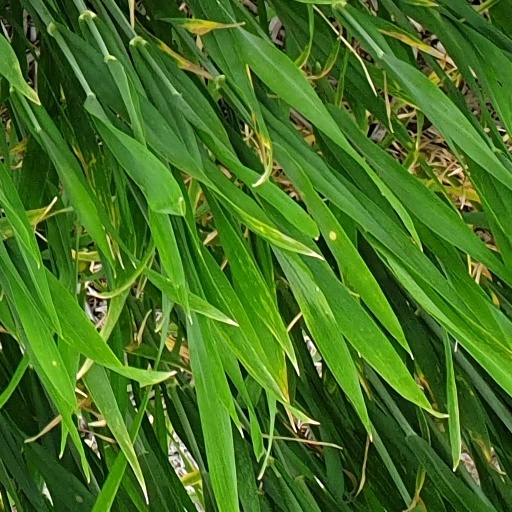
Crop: wheat